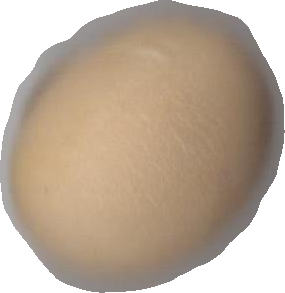
Variety: Grobogan